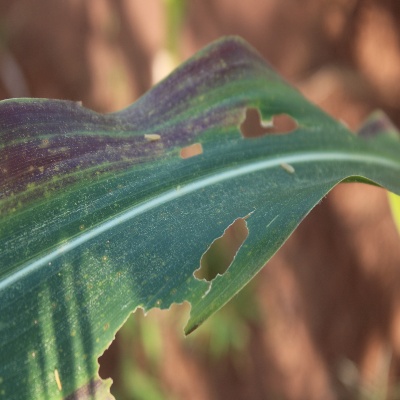
Crop: Maize
Condition: leaf blight